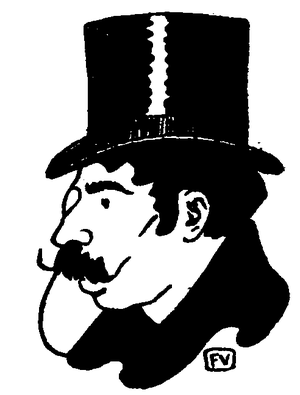
Ioánnis A. Papadiamantópoulos, dit Jean Moréas, né à Athènes le 15 avril 1856 et mort à Saint-Mandé le 30 mars 1910, est un poète symboliste grec d'expression française.